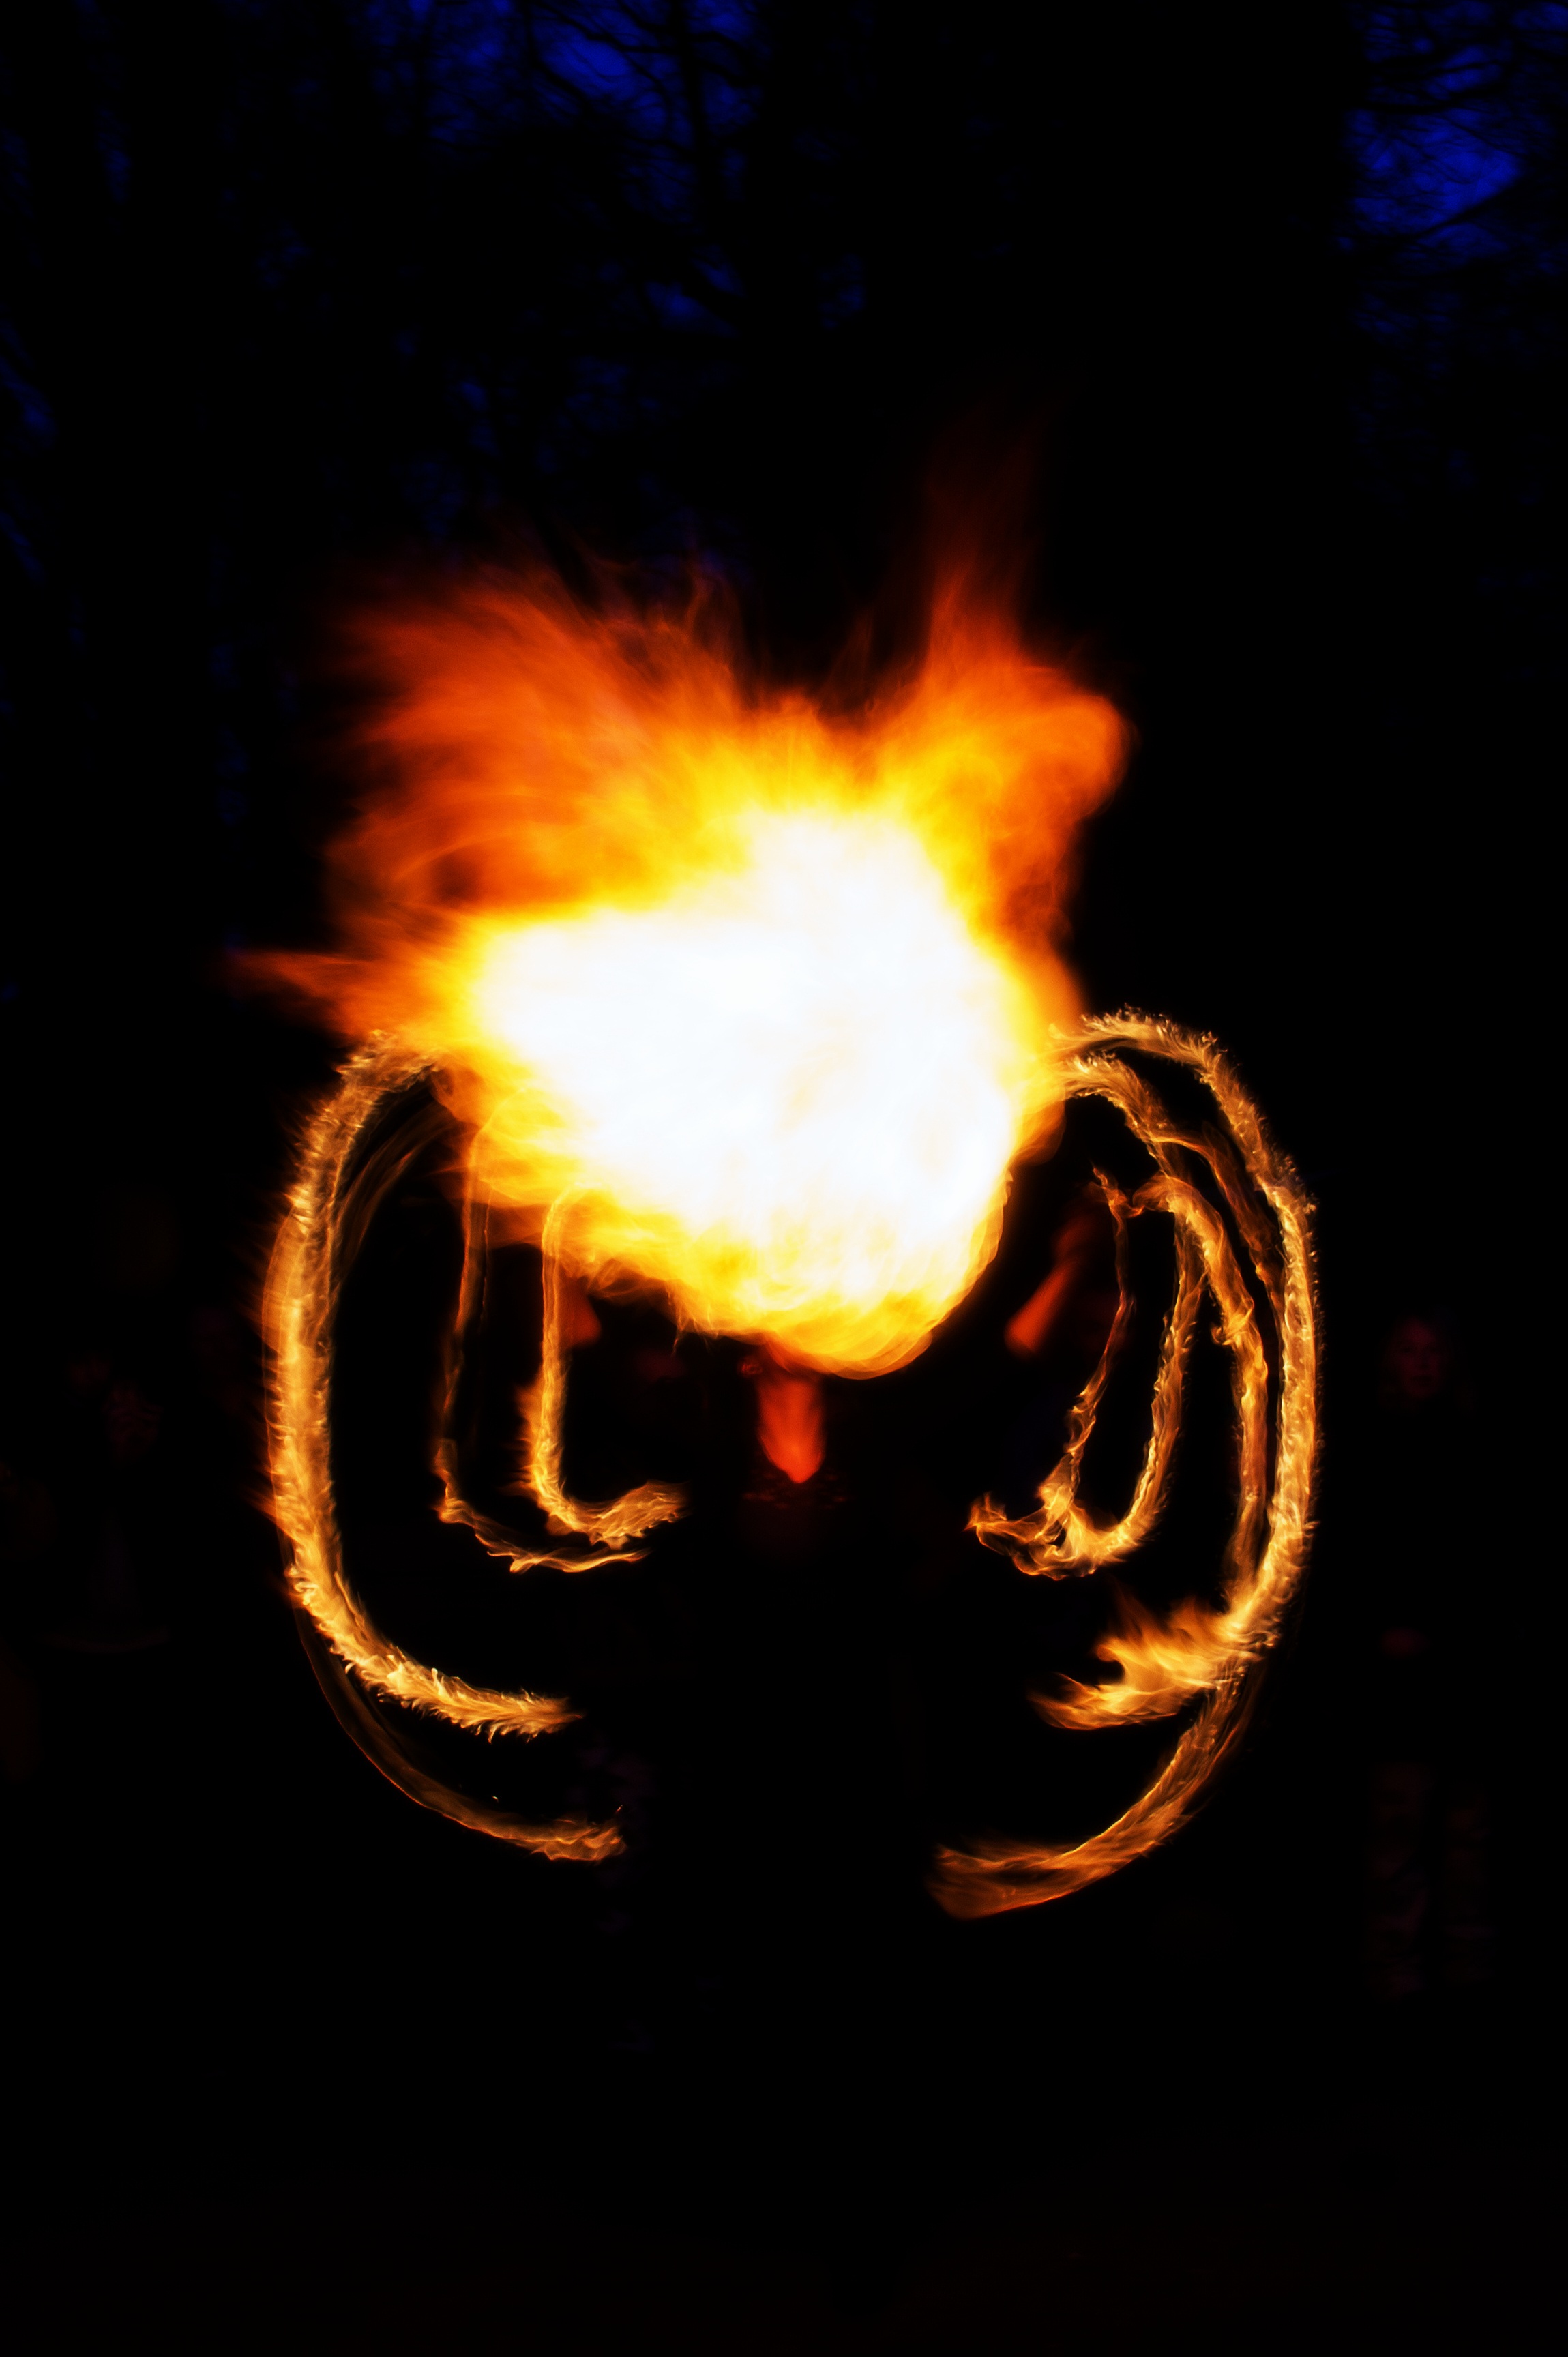
number, sparkler, flame, fire, darkness, circle, font, poi, fire show